Grouville

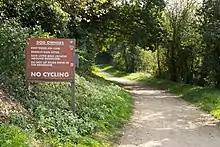
Queen's Valley offers an encircling walk

In modern times, Grouville has been a popular holiday destination, and features a number of hotels. These include the Beausite Hotel, which is a later 20th century structure but incorporates a small structure dating back to 1636 which now serves as the hotel's bar.